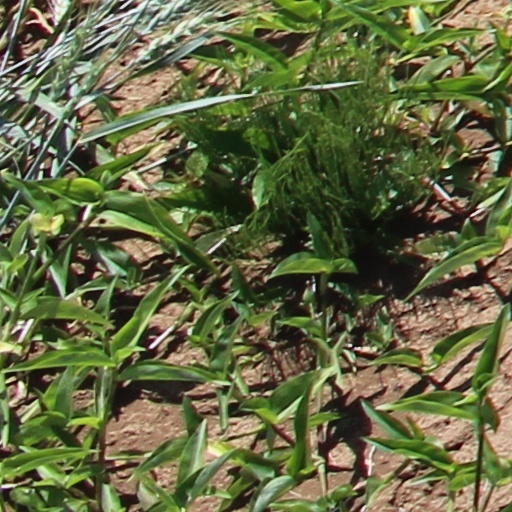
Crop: wheat